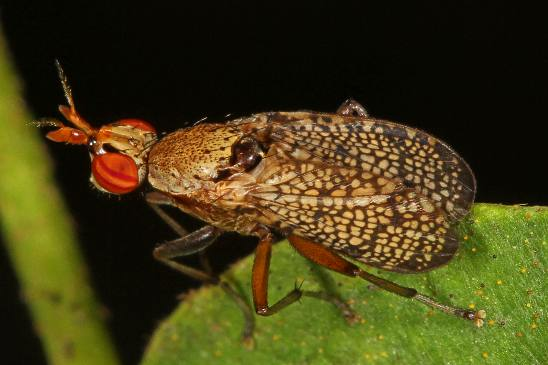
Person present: No